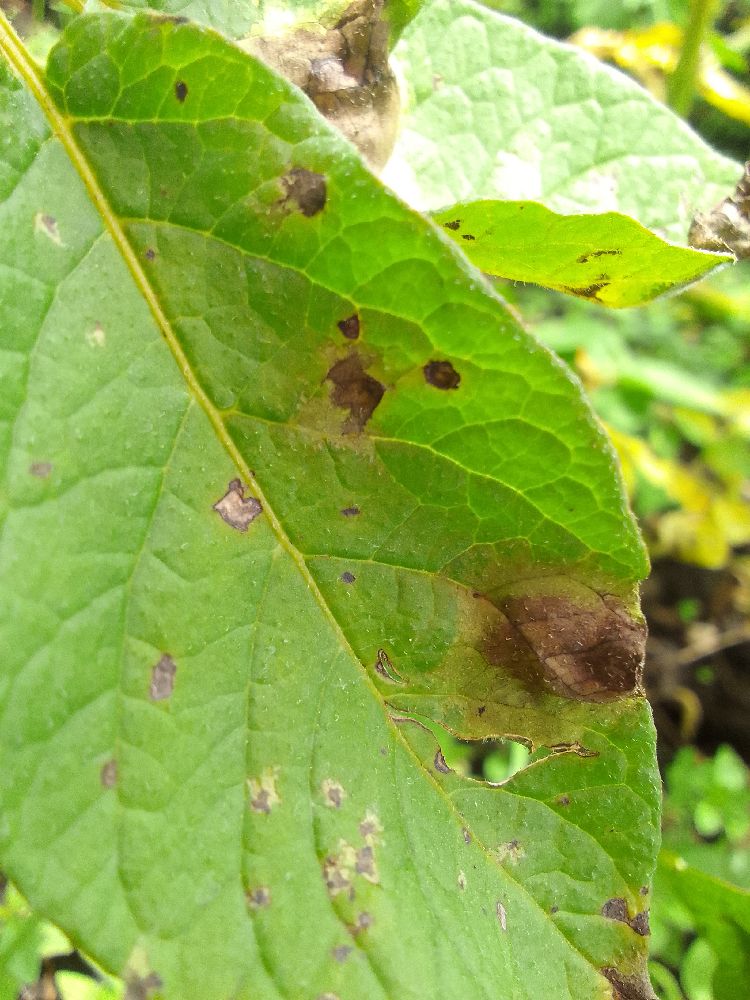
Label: Late blight